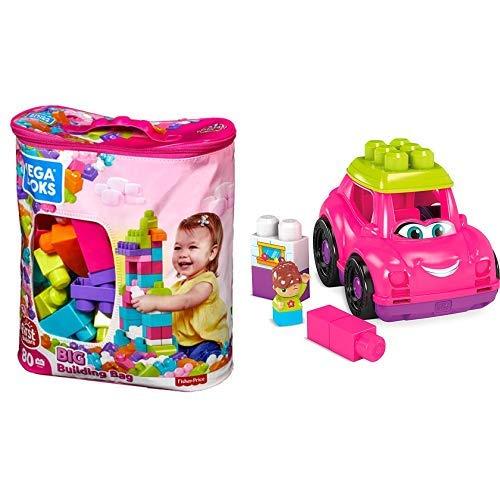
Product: Mega Bloks Big Building Bag, Pink, 80 Piece AND Mega Bloks Mega Blocks Pink Convertible
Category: Toys & Games | Building Toys | Building Sets
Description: Friendly, rolling convertible car and cute Block Buddy driver.
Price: $24.89
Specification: ShippingInformation:Viewshippingratesandpolicies|ASIN:B07TQM7TYM